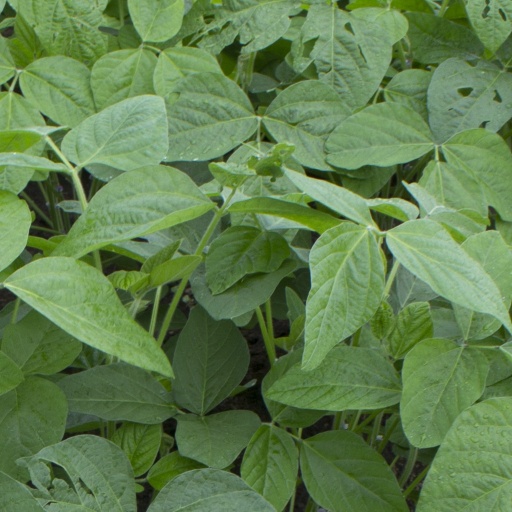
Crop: soybean